Describe the emotion expressed in this image:  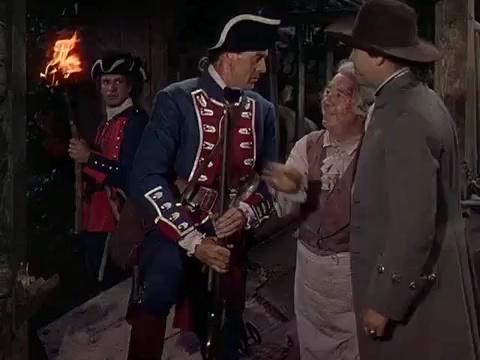
This person displays Pain, valence and arousal with low intensity.